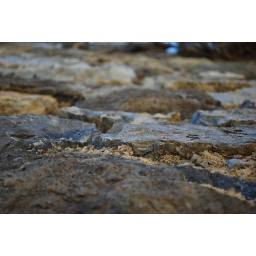
This is a rock wall in Millcreek Canyon